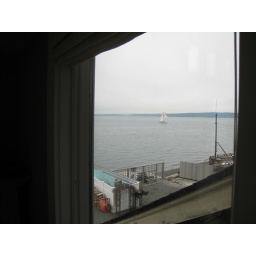
A few sailboats sailed by our house